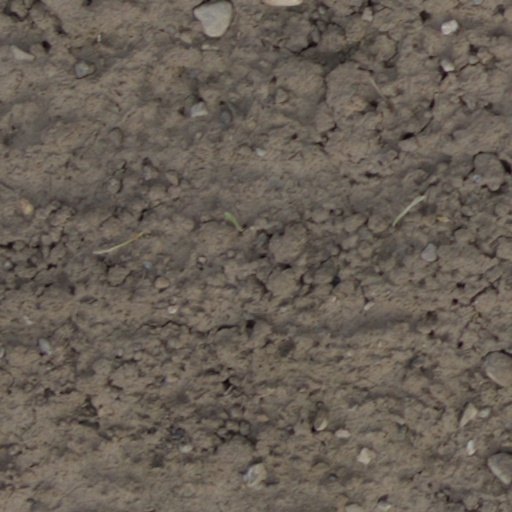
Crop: wheat